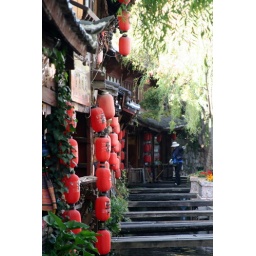
little bridges cross the canal from street to restaurant in Lijiang